Henry How

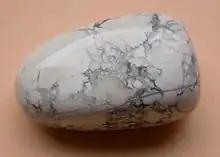
The mineral howlite is named for Henry How.

In 1864 How published the description of a new zeolite mineral, that he named mordenite, from along the shores of the Bay of Fundy.